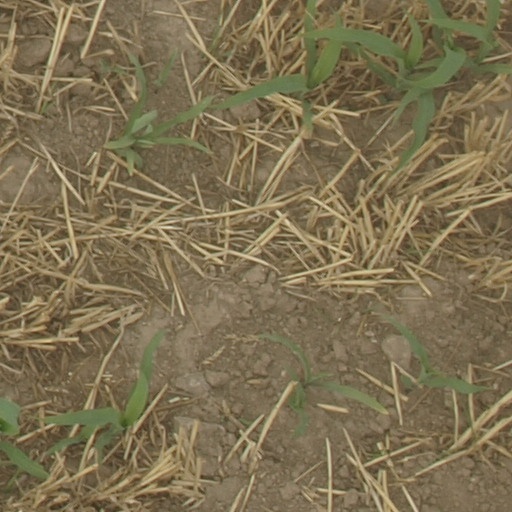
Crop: maize; corn